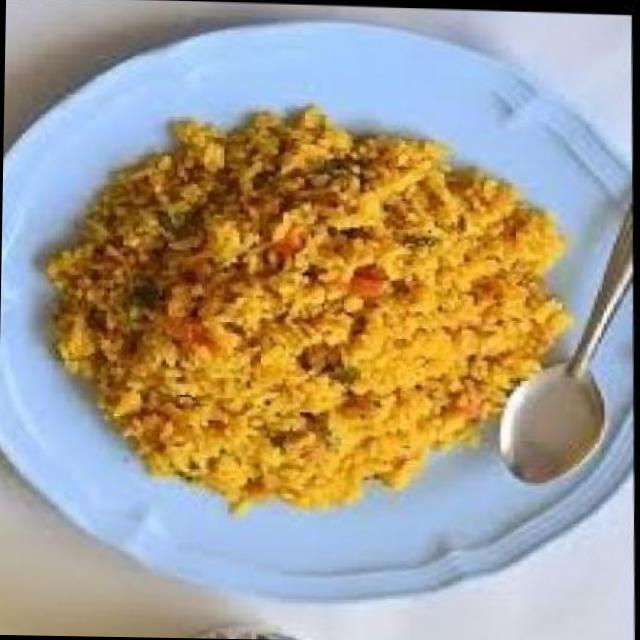
Dish: poha